Lake Conache

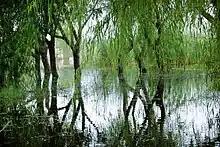
Lake Conache

This lake has an area of approximately 9 hectares, and is close to the Pampas de San Juan, jurisdiction of the town called Santo Domingo in Laredo district.